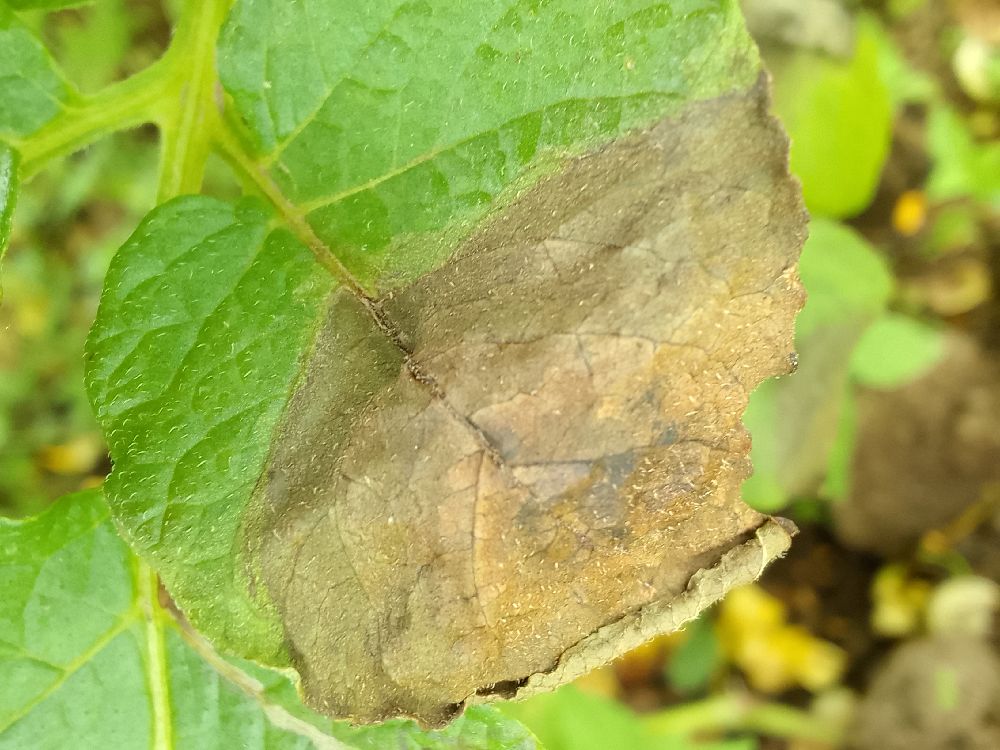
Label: Late blight